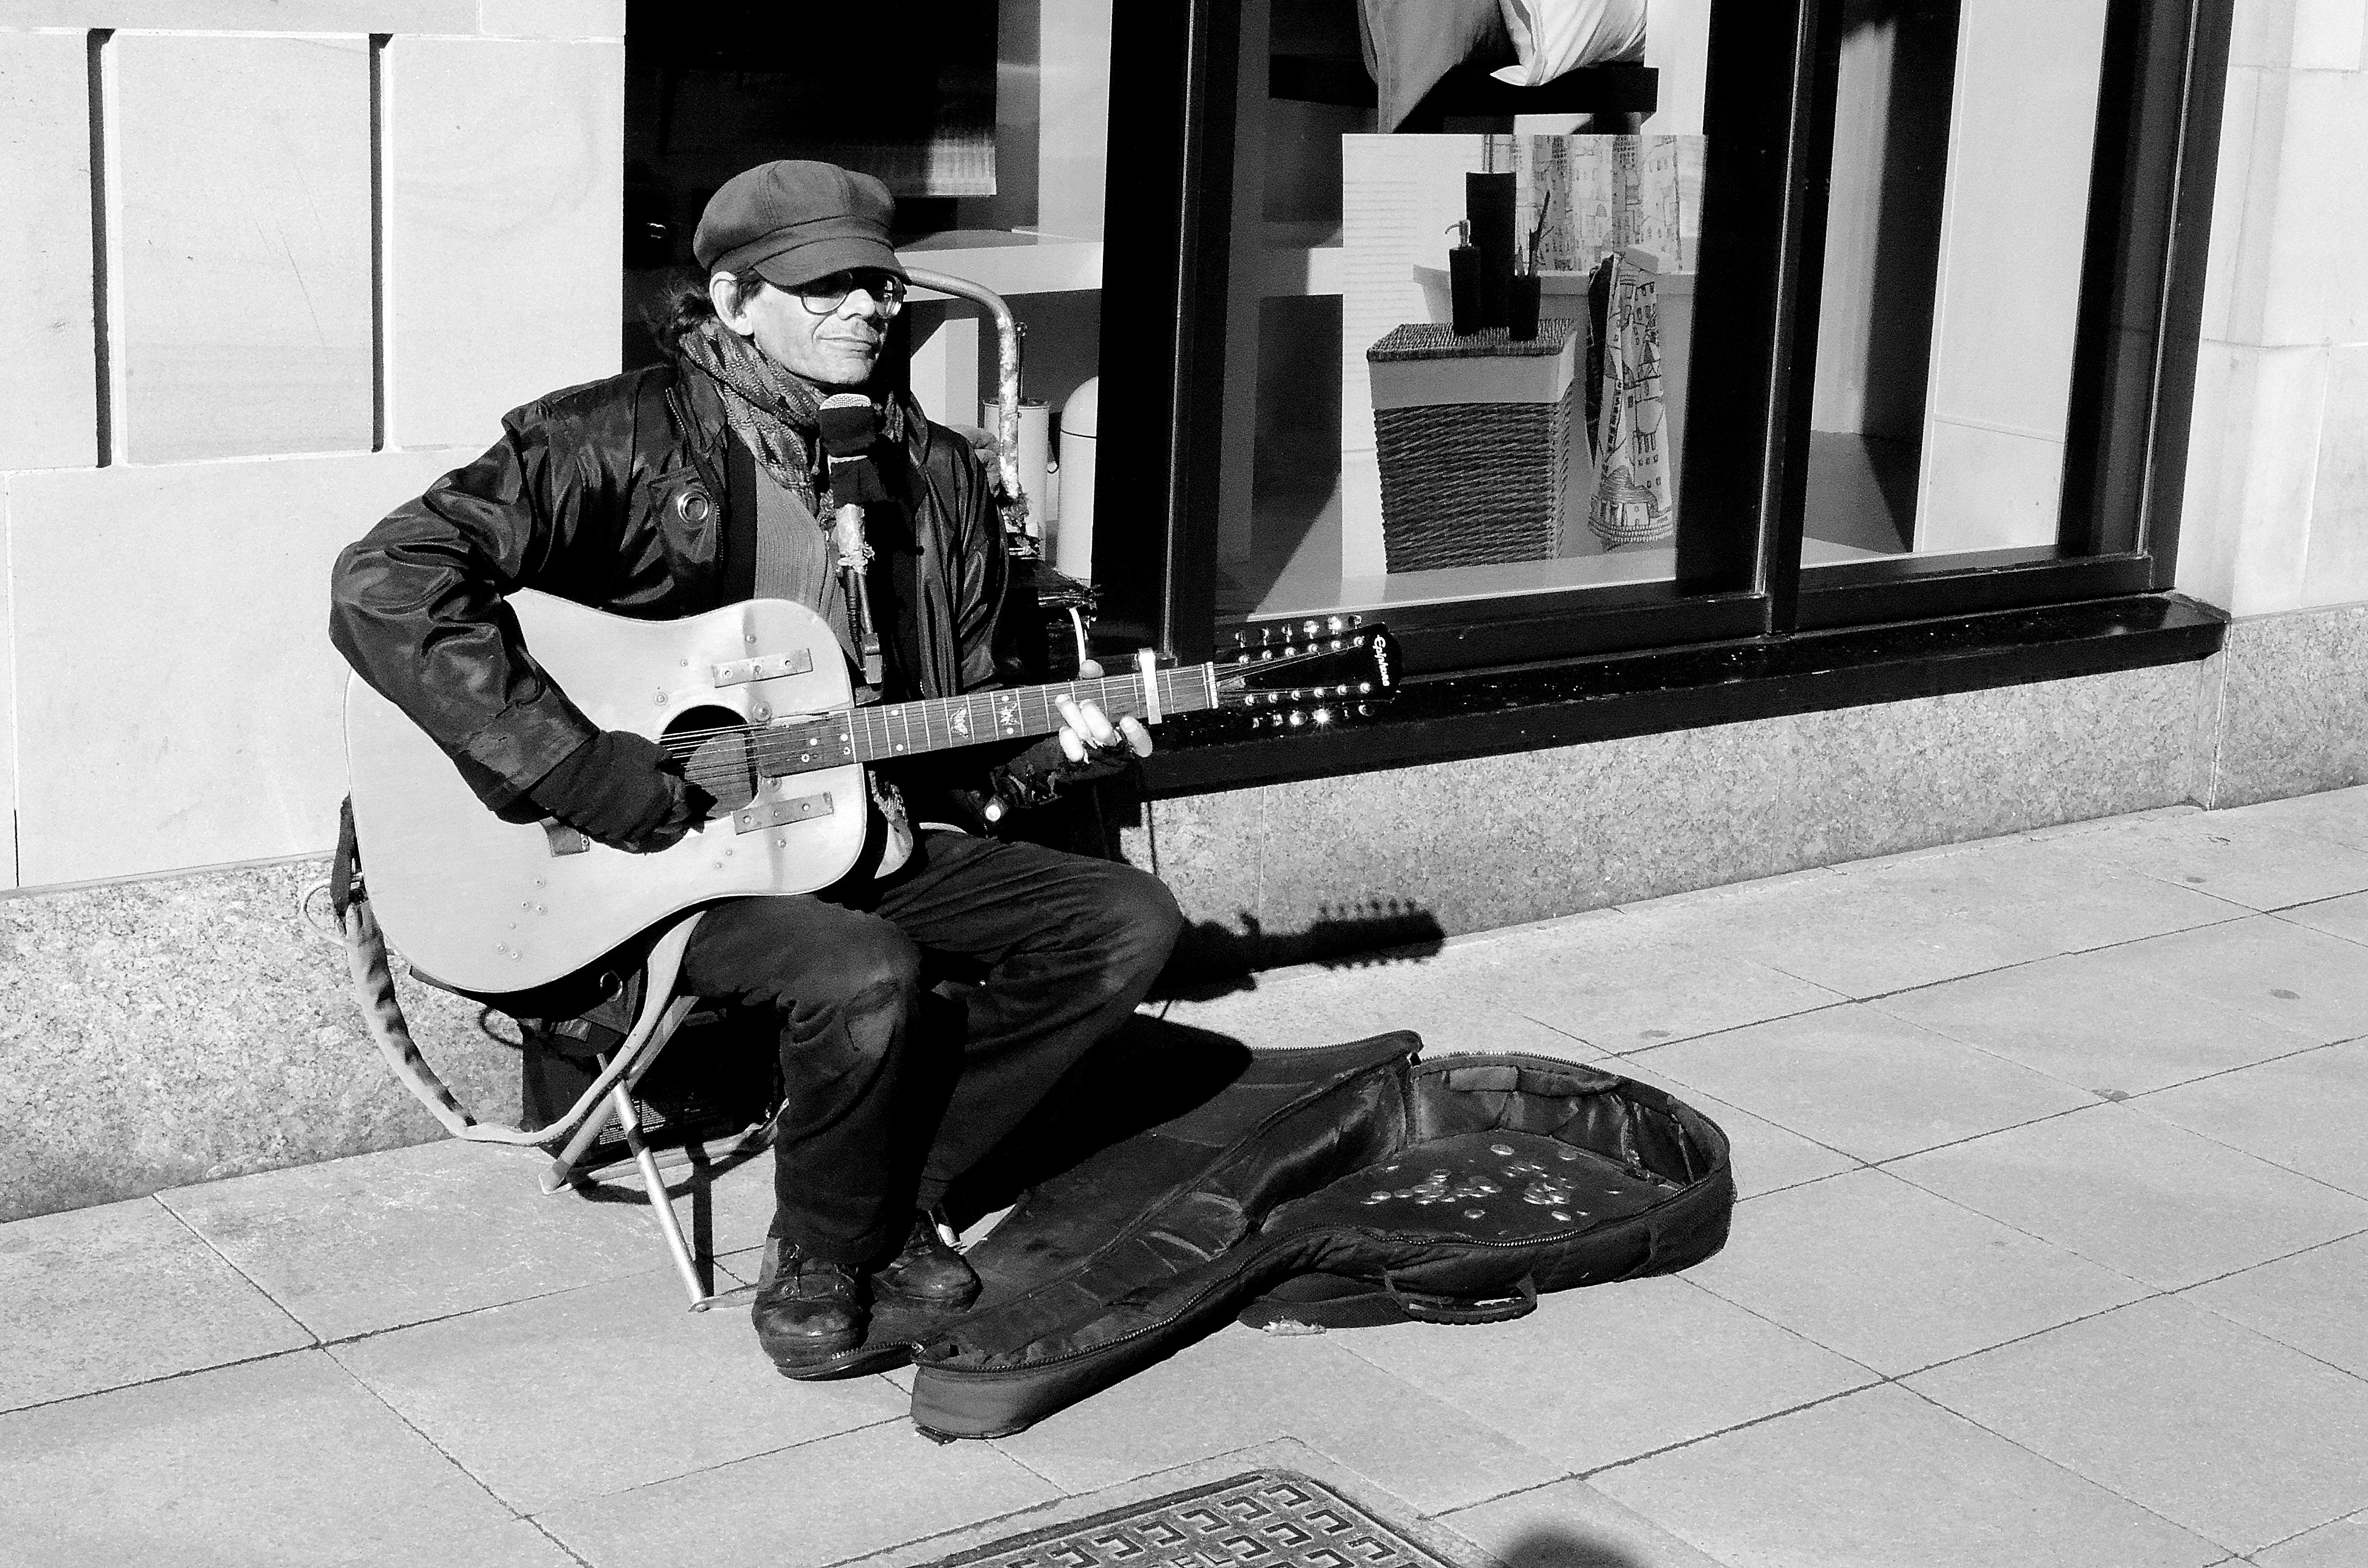
man, music, black and white, road, white, street, photography, sitting, artist, fashion, black, monochrome, footwear, singing, photograph, guitars, monochrome photography, film noir, human positions